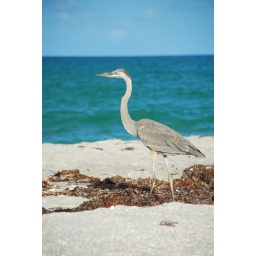
This bird was wandering the beach one morning following the people around who were picking up shells.